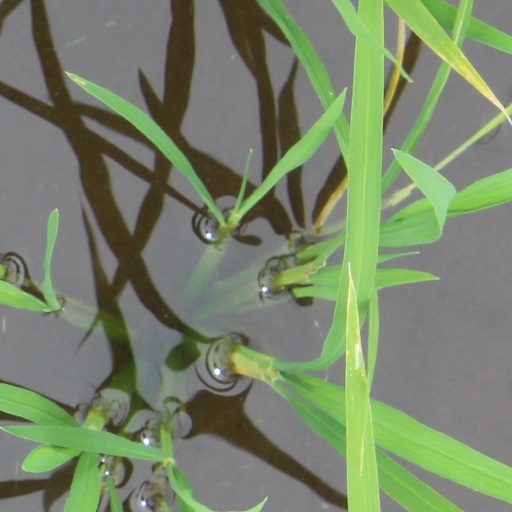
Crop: rice